Belgian men's 4 × 400 metres relay team

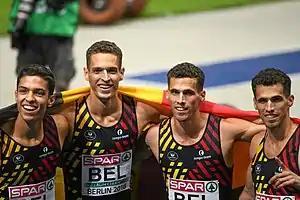
From left Jonathan Sacoor, Dylan Borlée and the twins Kevin and Jonathan Borlée

The Belgian men's 4 × 400 metres relay team, nicknamed the Belgian Tornados from July 2014 onwards, is the relay team of the Belgian national athletics team that has given the highest number of medals in international competitions, mainly thanks to the support of the Borlée family.